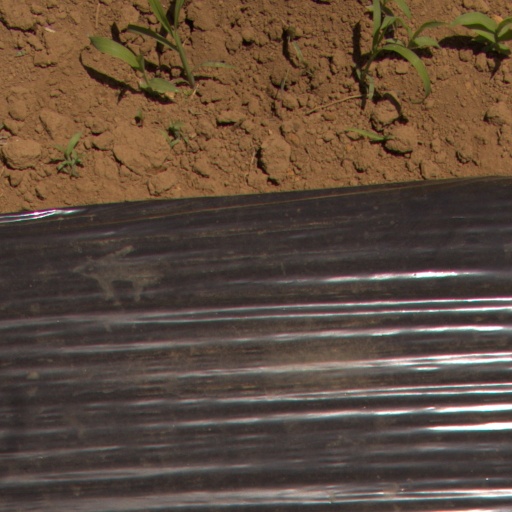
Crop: Jerusalem artichoke